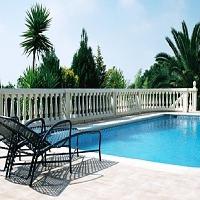
Weather: sun or clear